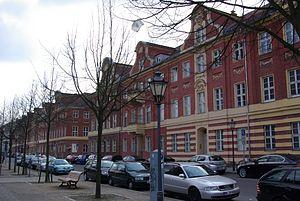
Carl Philipp Christian von Gontard fut un architecte allemand d'origine huguenote à la troisième génération. Il exerça et œuvra essentiellement à Potsdam, Berlin et Bayreuth. Élève de Jacques-François Blondel, il a laissé à la postérité une œuvre personnelle qui se situe d'un point de vue architectural à mi-chemin entre le rococo combiné au palladianisme de Georg Wenzeslaus von Knobelsdorff et le classicisme de David et Frédéric Gilly, eux-mêmes réfugiés huguenots. Carl von Gontard fait partie des quatre architectes honorés et liés à la tradition urbanistique la ville de Potsdam aux côtés de von Knobelsdorff, Karl Friedrich Schinkel et le natif de Potsdam Reinhold Persius. Ces quatre personnages ont leur médaillon sur l'obélisque du Alter Markt où se trouve l'hôtel de ville, l'église Saint-Nicolas et le château royal.